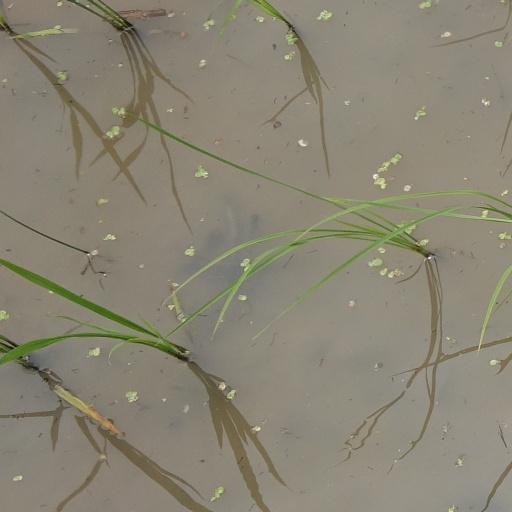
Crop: rice